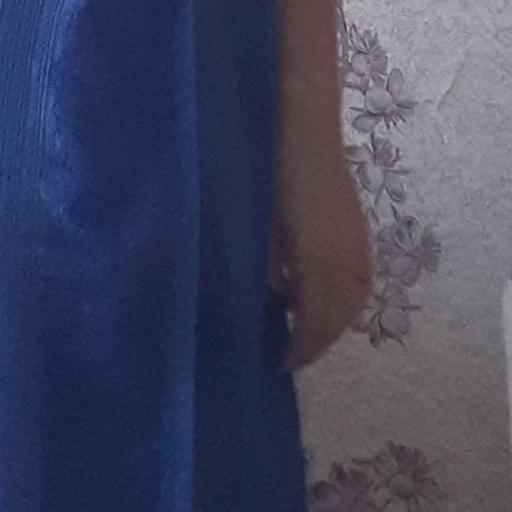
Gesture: no_gesture